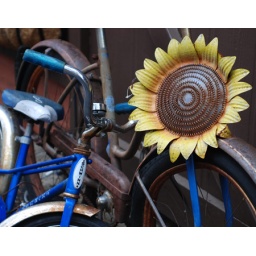
A couple of bikes on a side street in Concord, MA.